Succession of Henry IV of France

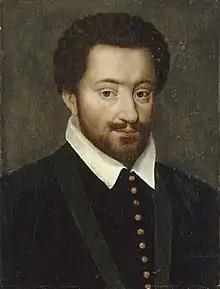
Charles of Lorraine, Duke of Mayenne

Mayenne was opposed to the idea of summoning the Estates-General to elect a king, but in 1592, he finally caved in to Spanish pressure to do so. Mayenne opened the assembly with a symbolically empty chair beside him. The influence of Spain on the assembly soon proved problematic. Spain sought the election of the Infanta Isabella Clara Eugenia of Spain, the daughter of Philip II of Spain and Henry III's niece and would-be-heiress under male-preference primogeniture. The Spanish urged the Estates-General to repeal the Salic law, which prevented the rule of a queen regnant, but in so doing, they failed to grasp a fundamental principle of the French royal succession.